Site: brandenburg
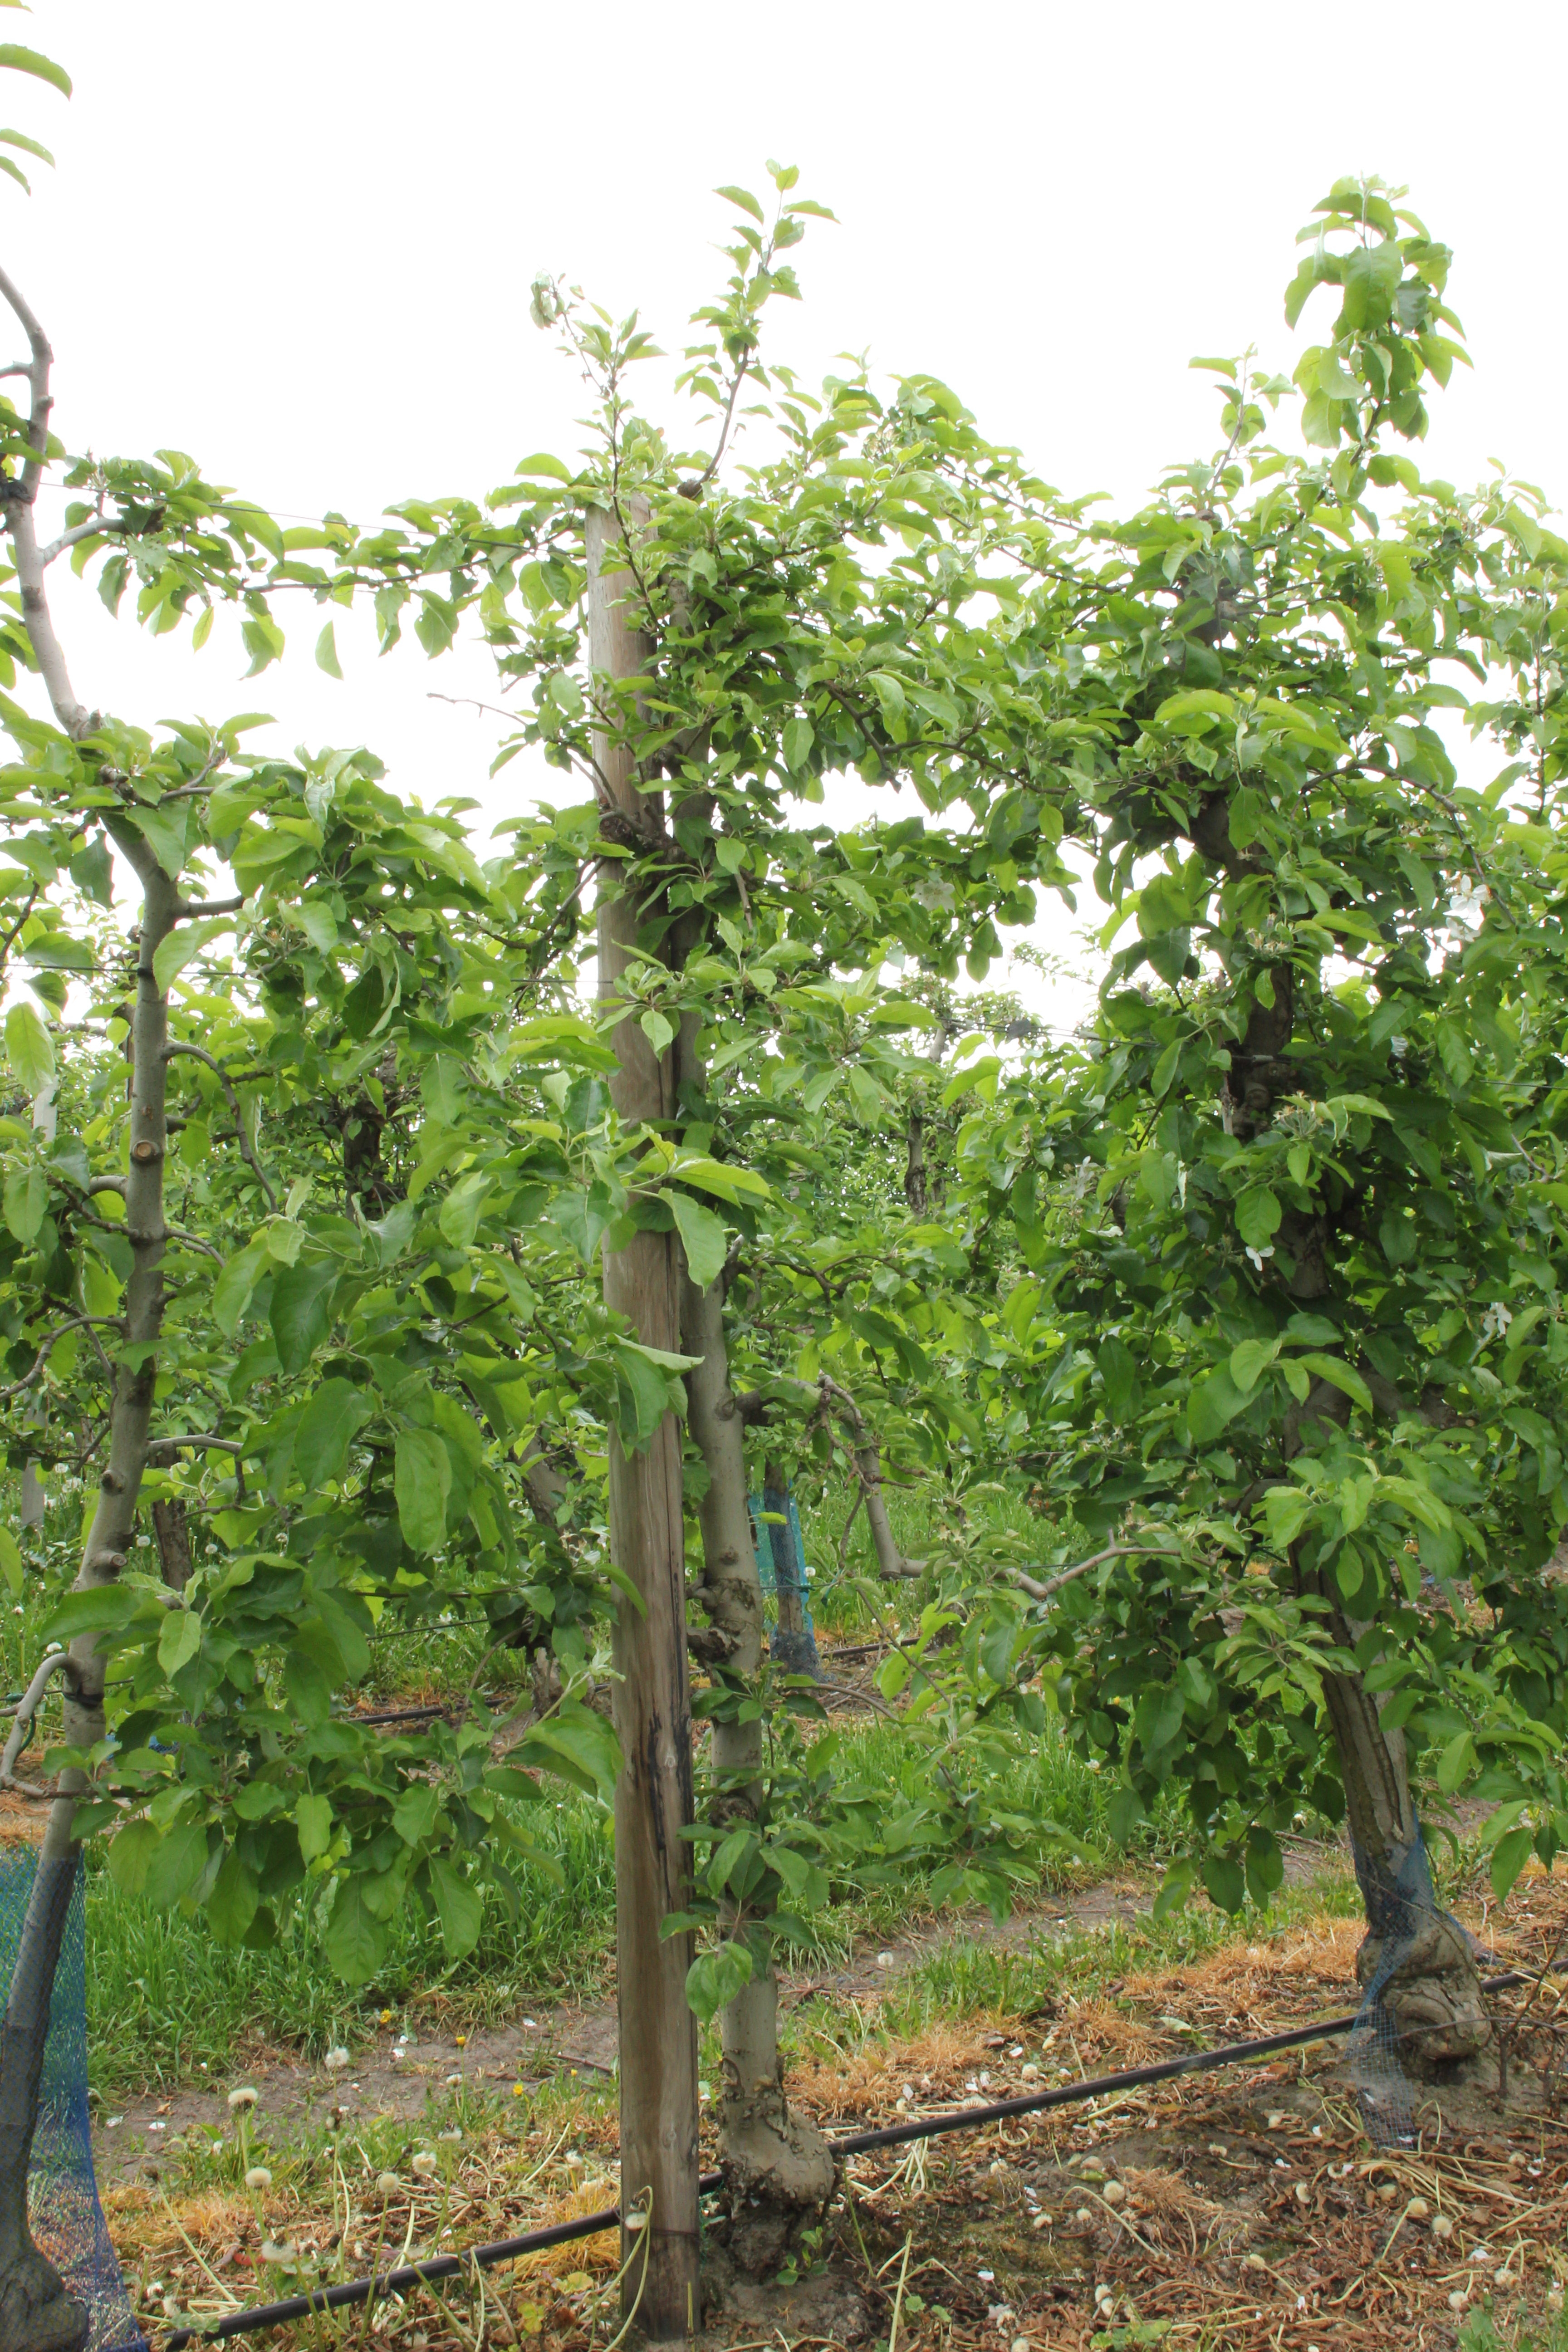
Growth stage (BBCH 67): Flowering